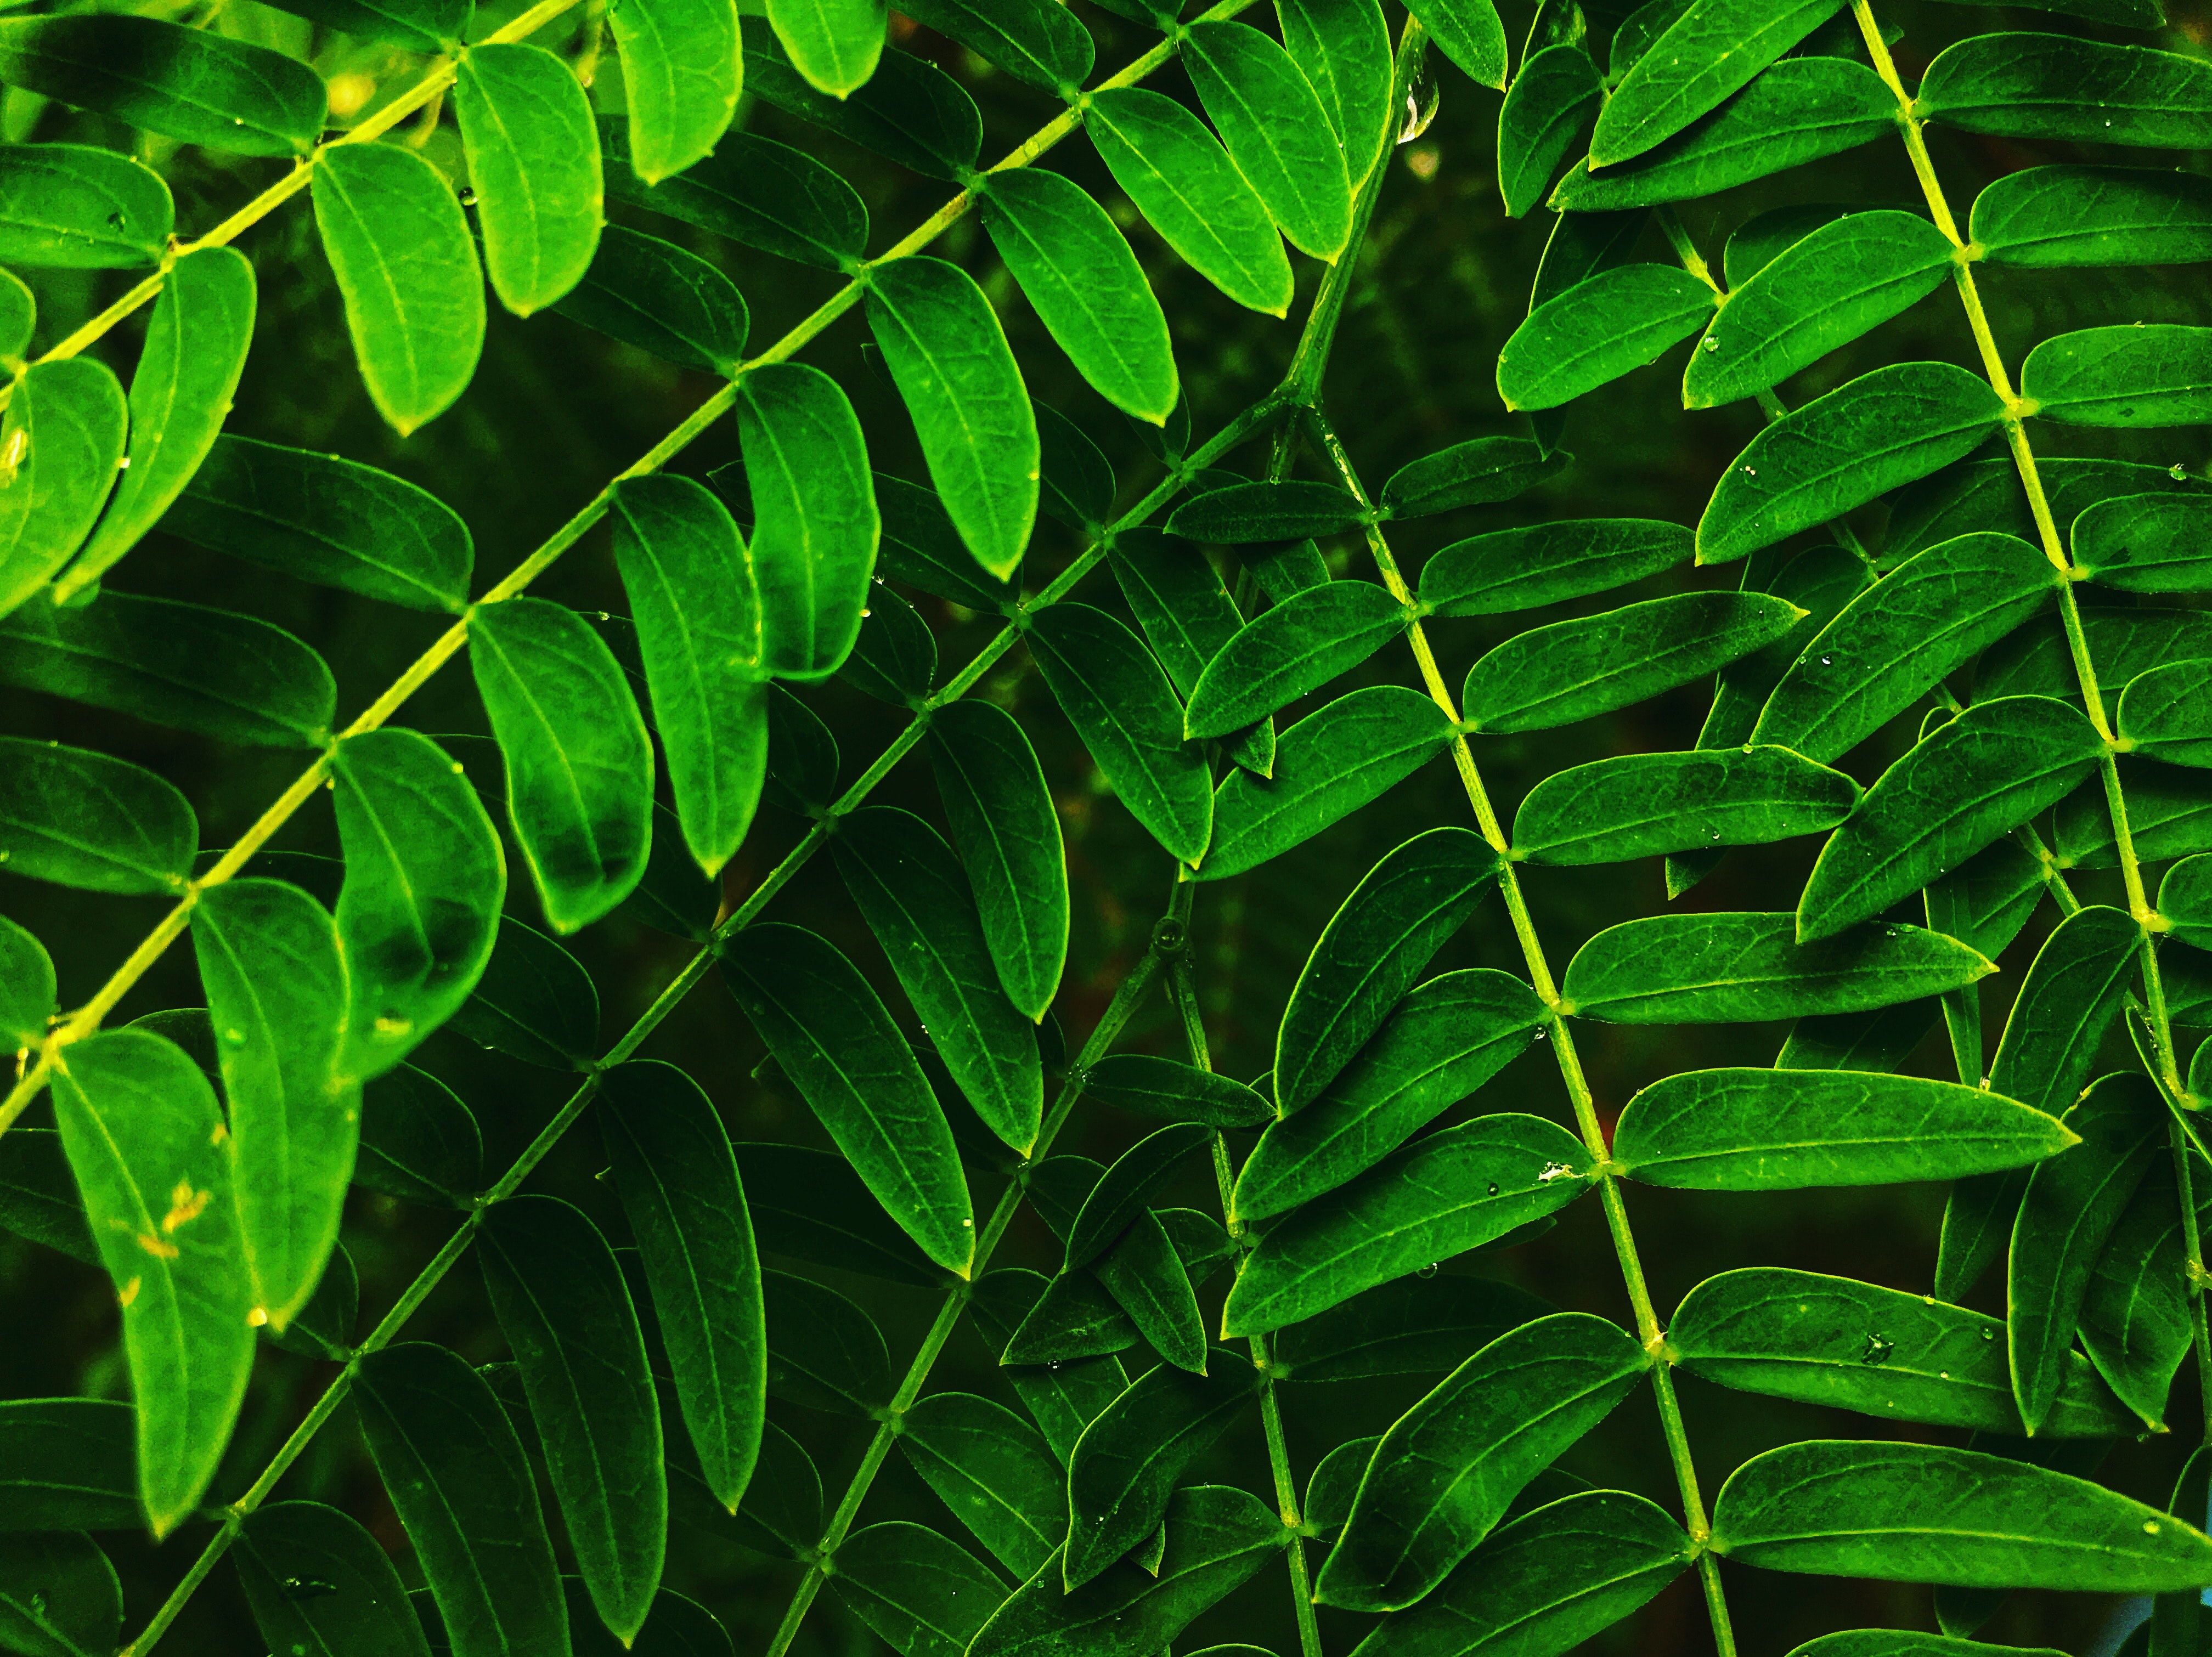
leaf, plant, vegetation, green, flower, terrestrial plant, tree, organism, botany, woody plant, flowering plant, vascular plant